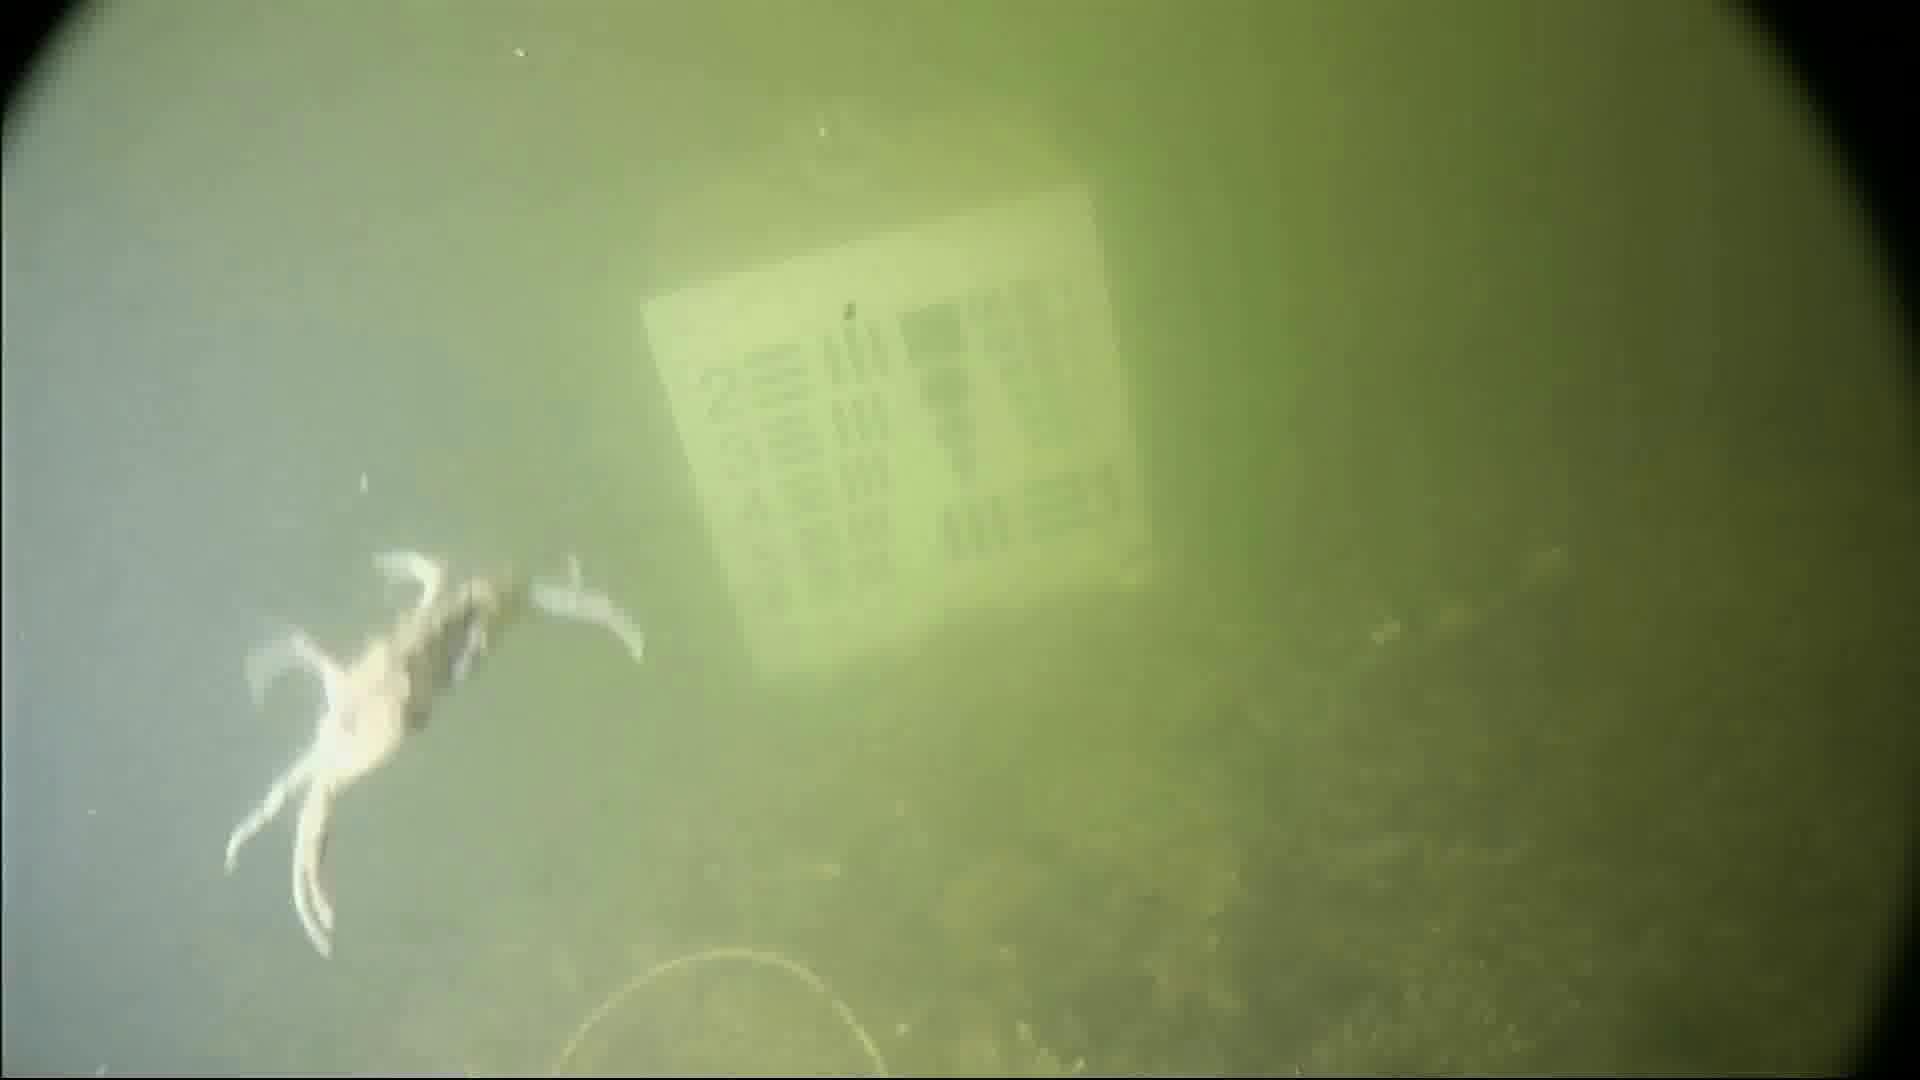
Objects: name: crab